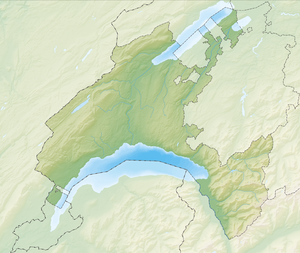
Le Tarent est un sommet des Préalpes vaudoises en Suisse culminant à 2 547 mètres d'altitude. Surplombant le village des Diablerets, c'est le plus haut sommet du massif. Situé sur une crête terminée par le pic Chaussy à l'ouest et la Cape au Moine à l'est, il est entouré de deux sommets secondaires : le Châtillon à l'ouest et La Pare à l'est. Le massif surplombe la vallée des Ormonts au sud, le col des Mosses à l'ouest et L'Etivaz au nord.
Le Tropiquarium de Servion est un parc zoologique situé en Suisse sur le territoire de la commune de Servion, à proximité de Lausanne. Construit en 1979, il occupe le même site que le Zoo de Servion. Il y a deux entrées sur le site, le visiteur peut acheter l'une ou l'autre des entrées séparément ou profiter d'un billet à prix réduit pour visiter les deux espaces.
Le col de Soladier est un col de montagne des Préalpes suisses situé à 1 576 m d'altitude. Il est situé dans le canton de Vaud, à 1 km à l'ouest de la ligne de crête reliant le Vanil des Artses et la Cape au Moine, et à l'est du Molard.
L'île de Penthaz est une île de la Venoge, sur le territoire de Penthaz dans le canton de Vaud.
La vallée de Joux est une vallée située dans le sud-ouest du massif du Jura, dans le canton de Vaud. Son nom était aussi celui de l'ancien district de La Vallée, disparu le 1ᵉʳ janvier 2008.